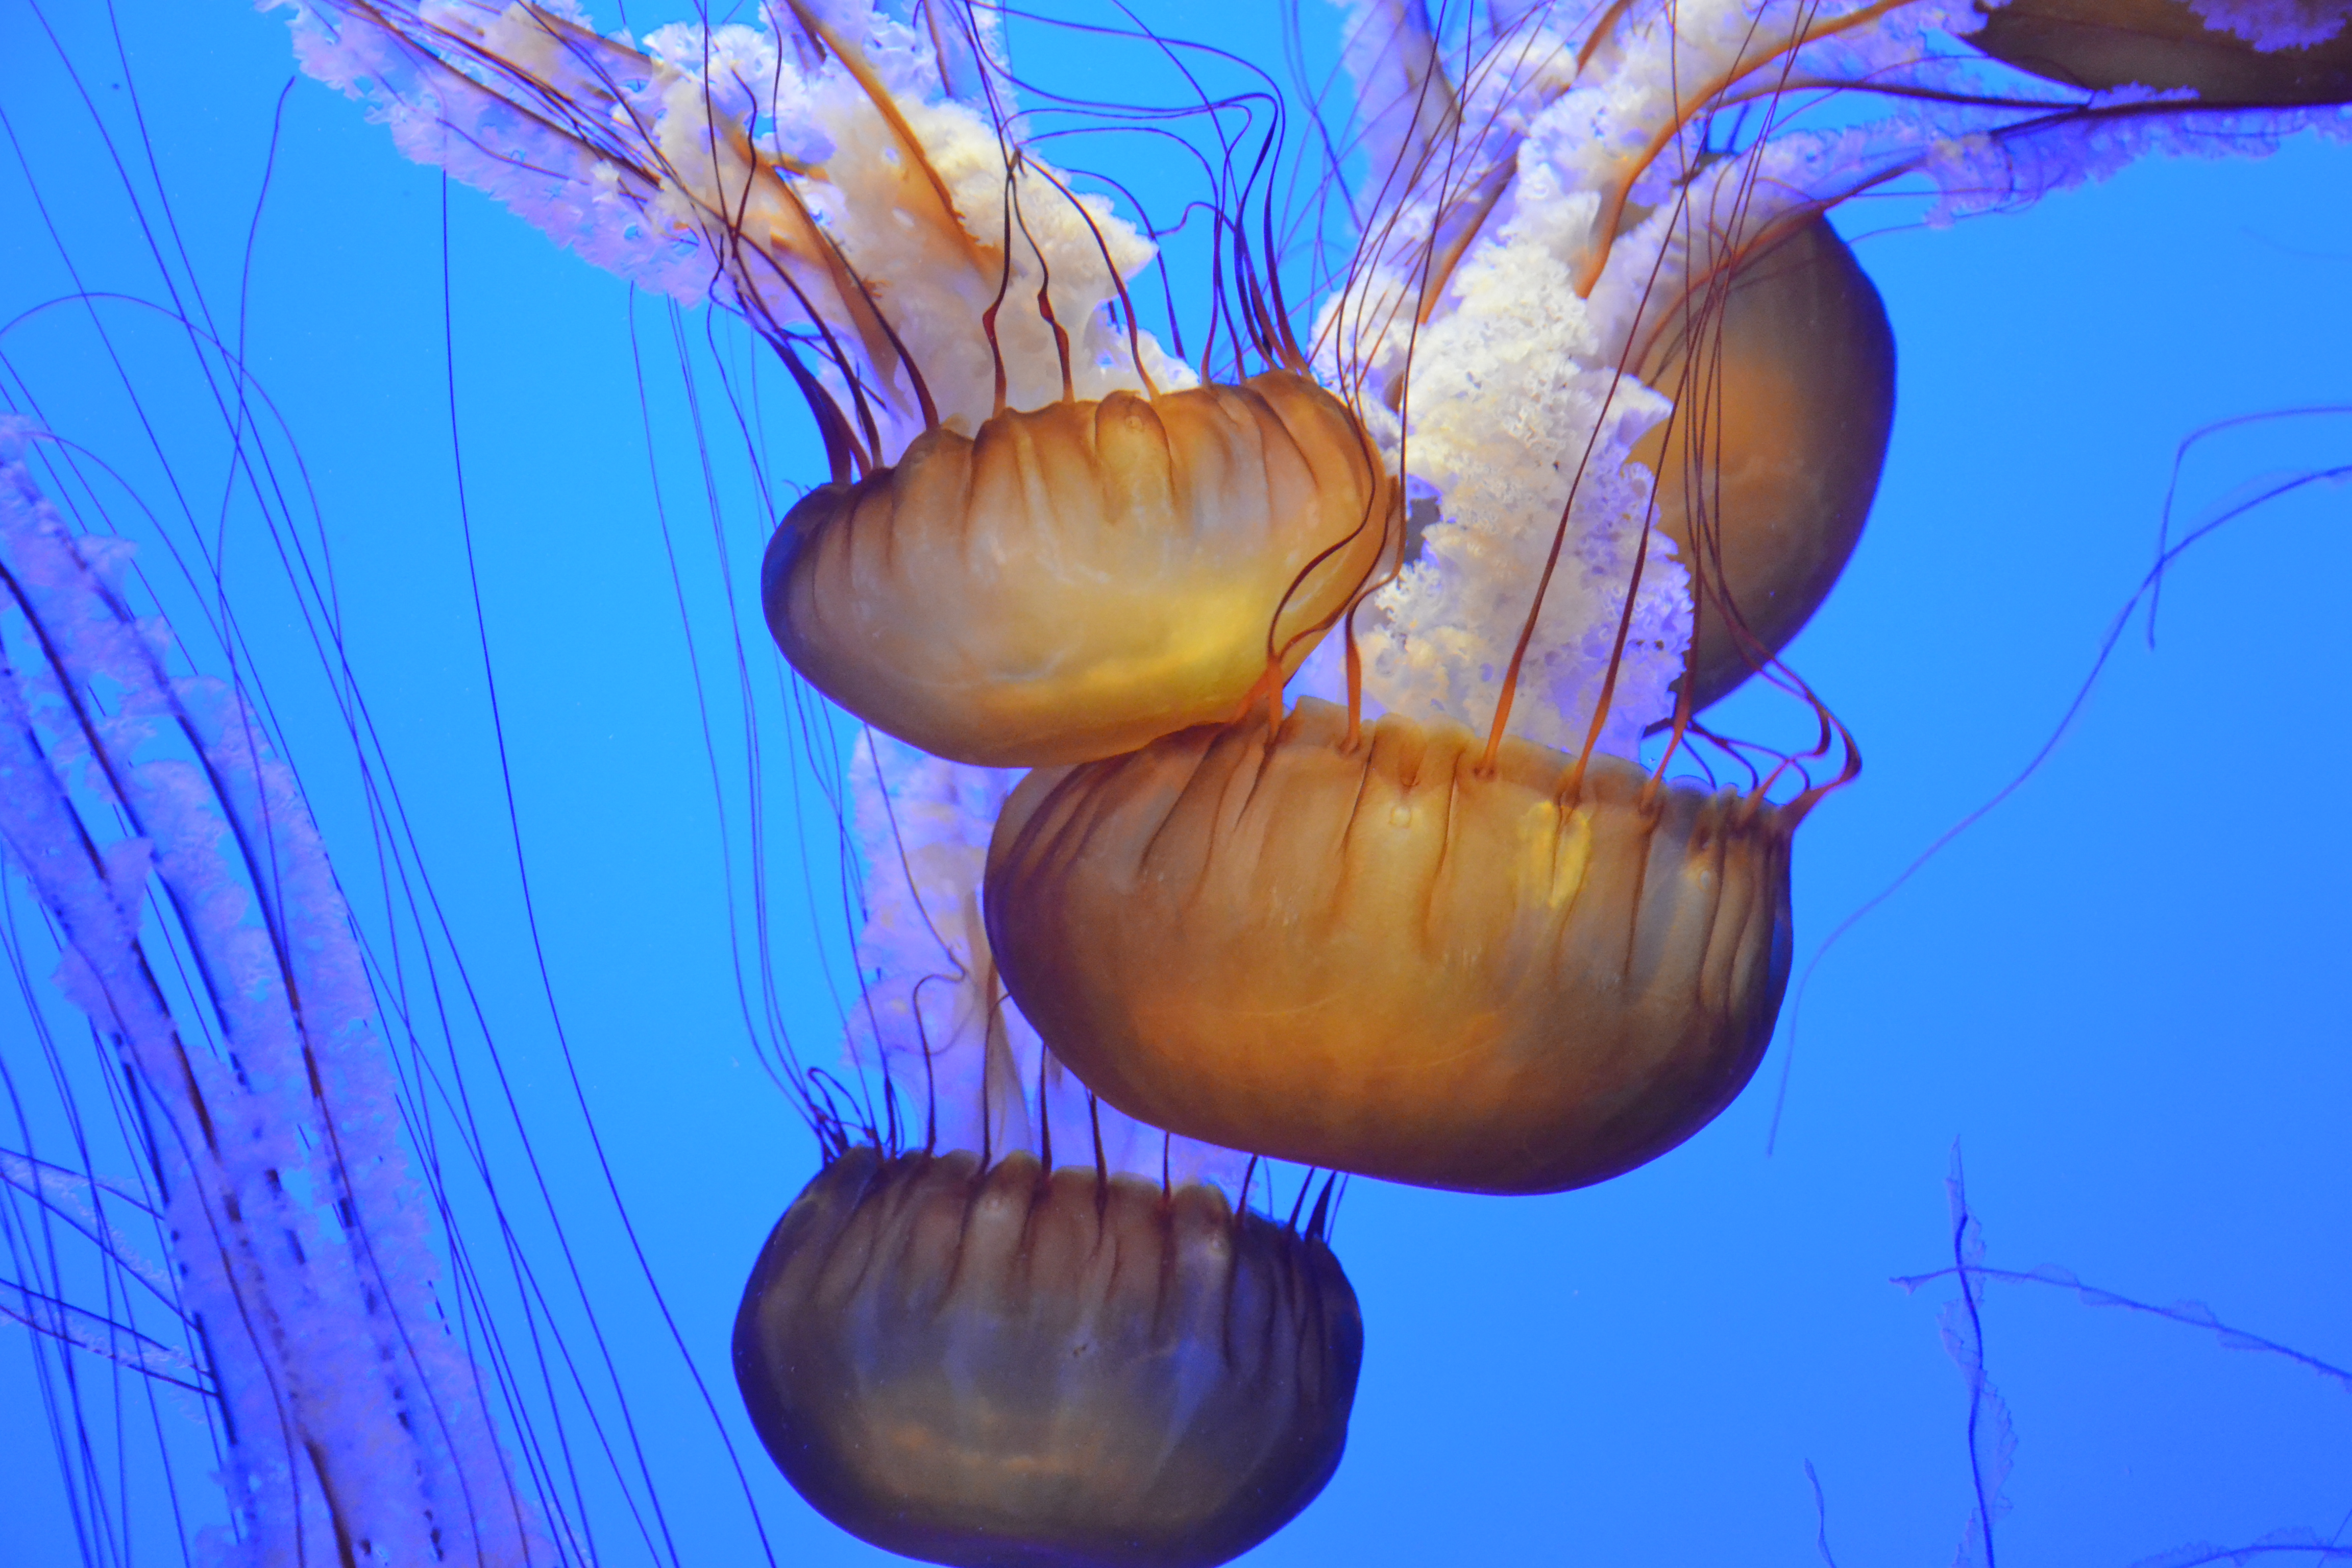
ocean, underwater, biology, jellyfish, blue, invertebrate, aquarium, cnidaria, macro photography, organism, jellyfishes, marine biology, marine invertebrates, public domain images